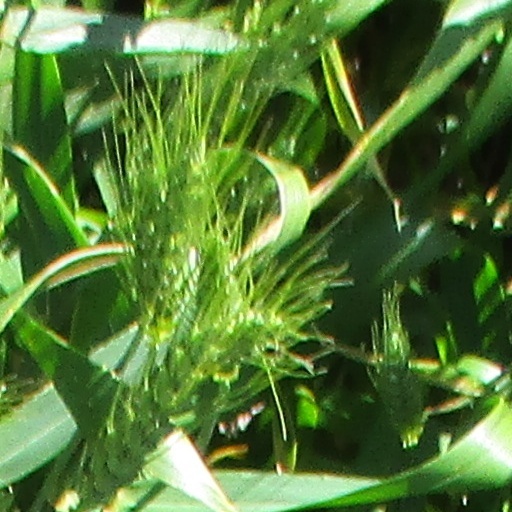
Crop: wheat